Kapsabet High School

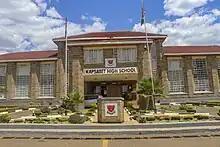
Kapsabet High School

Kapsabet is consistently ranked among the top schools in Kenya in the Kenya Certificate of Secondary Education, an examination which is taken nationally at the completion of Secondary Education.